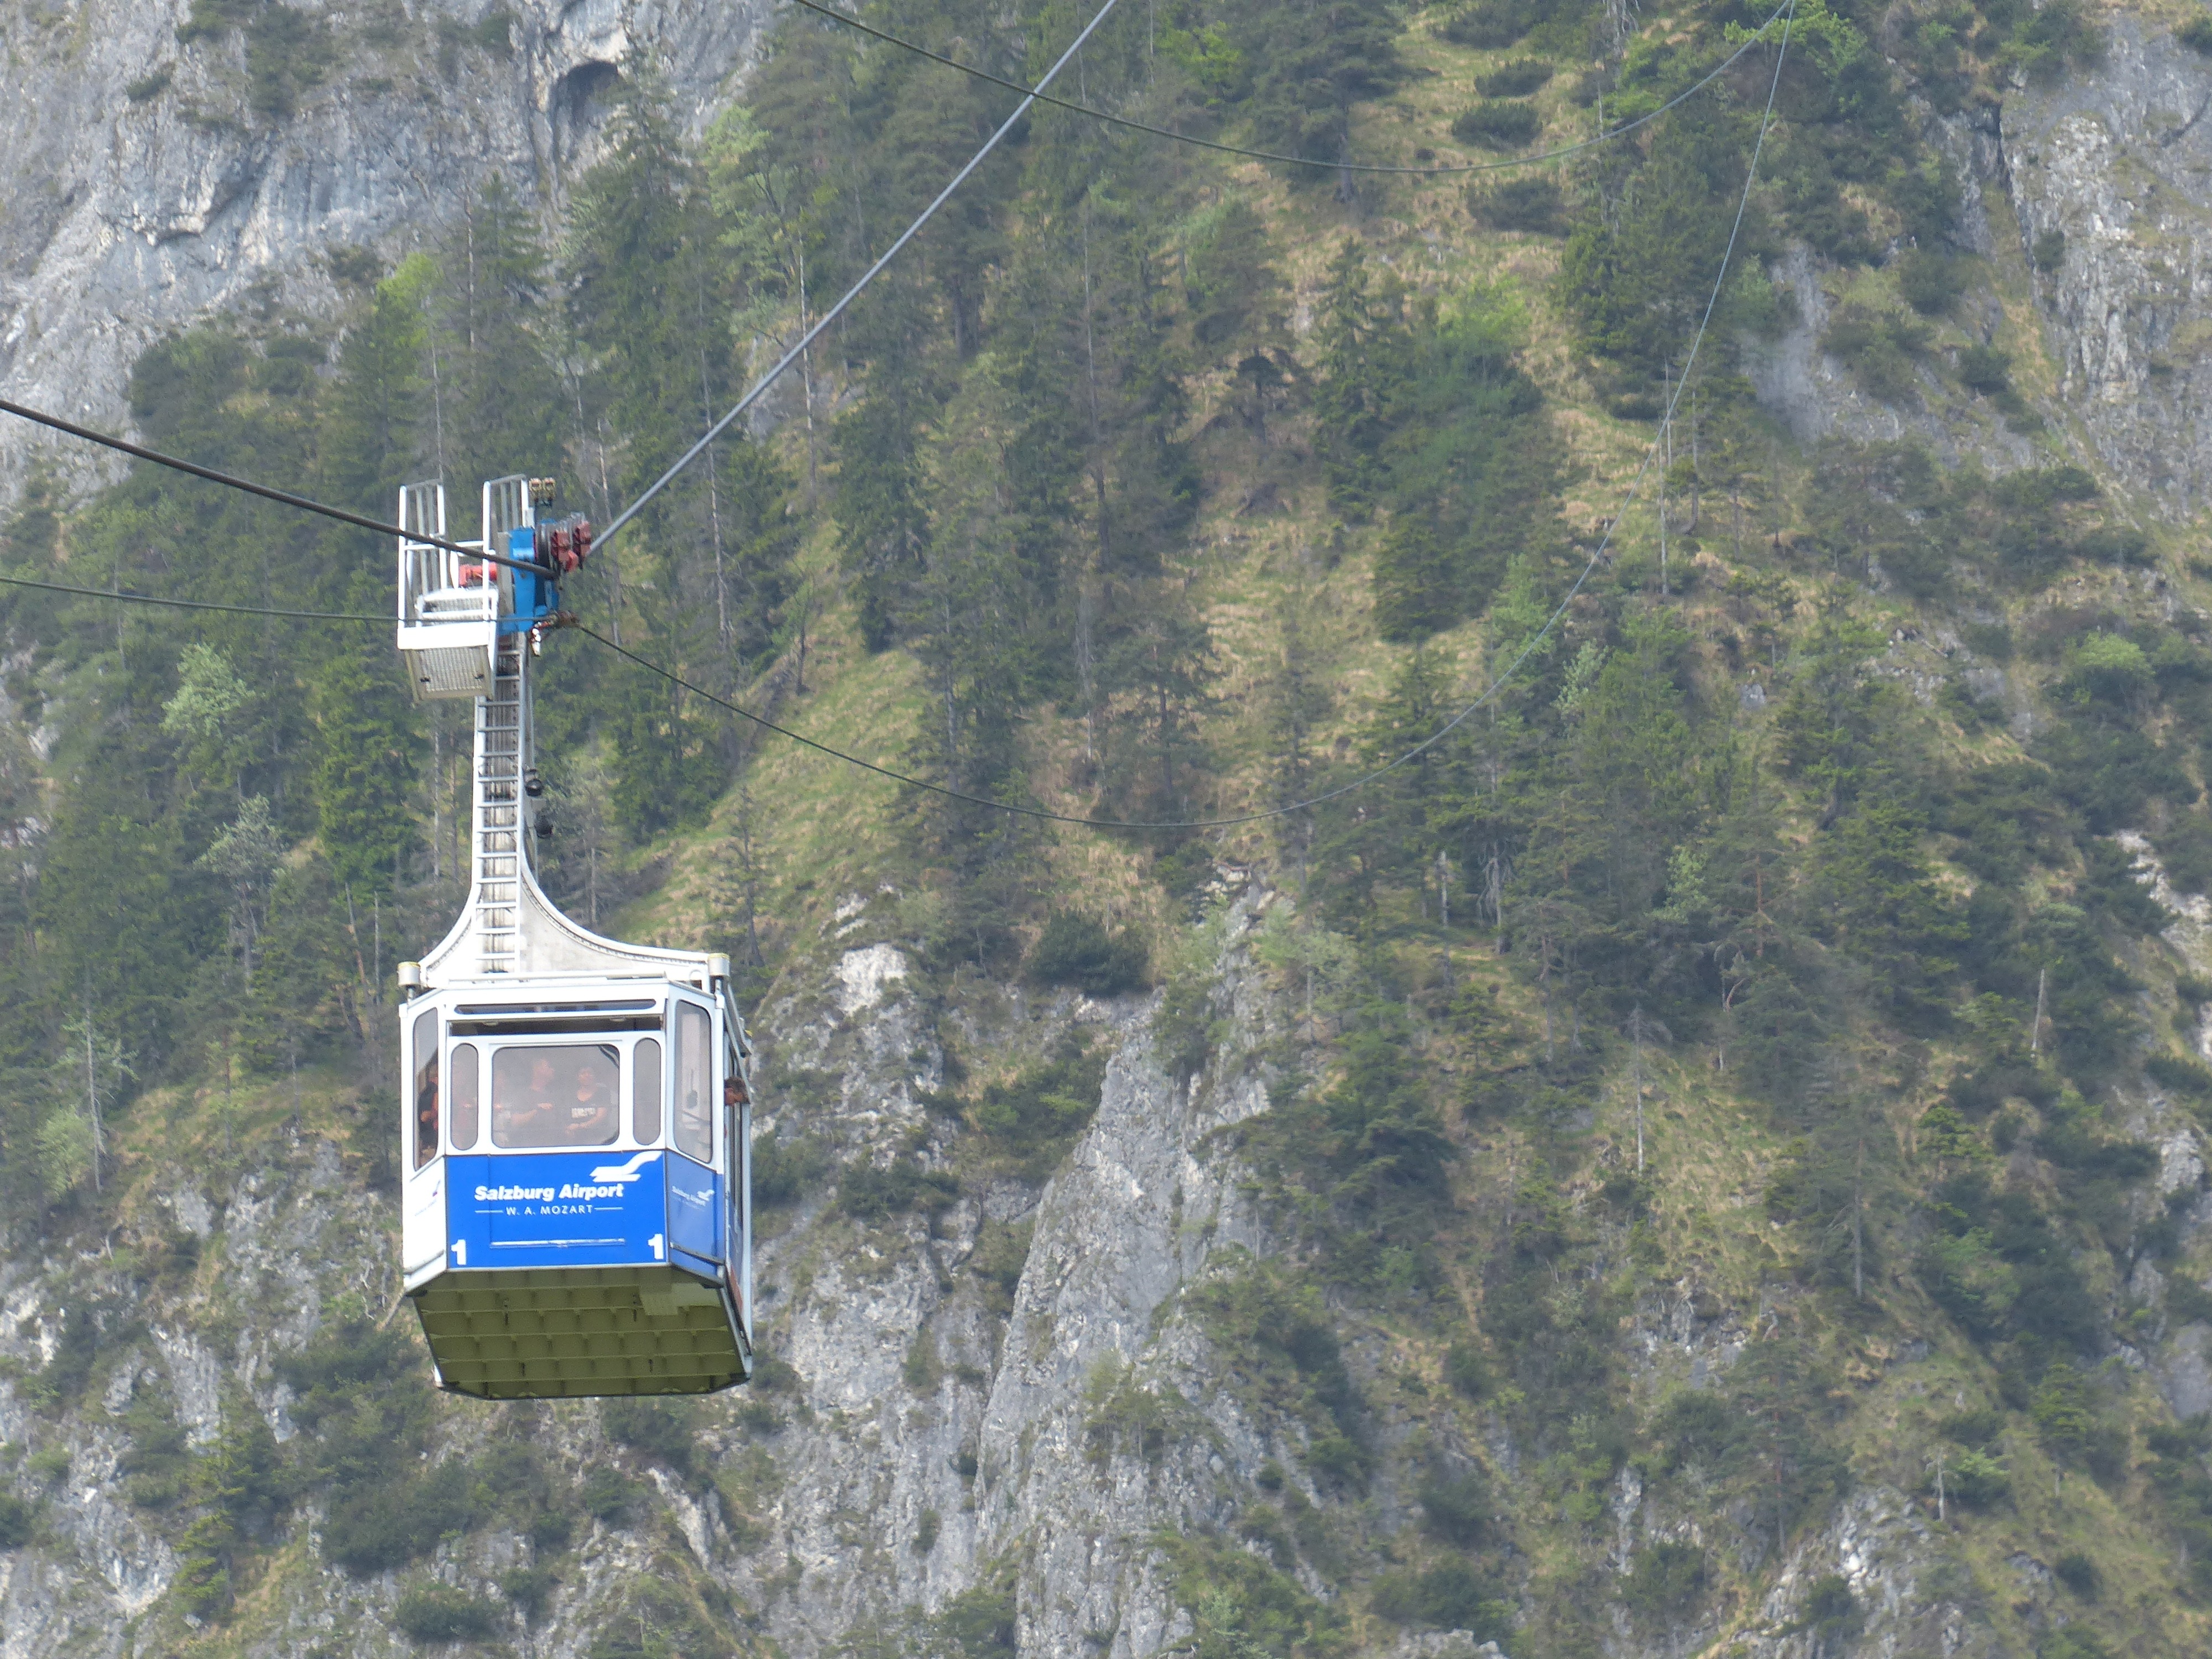
mountain, adventure, mountain range, jumping, extreme sport, cable car, terrain, alps, gondola, aerial photography, mountain pass, mountain railway, unterberg, shuttle service, geological phenomenon, lower mountain railway, two cable car